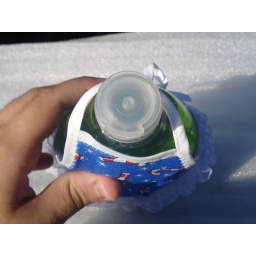
Blue background with red andwhite candy canes, snowflakes. Edged in white with a fluffy ruffle on the bottom